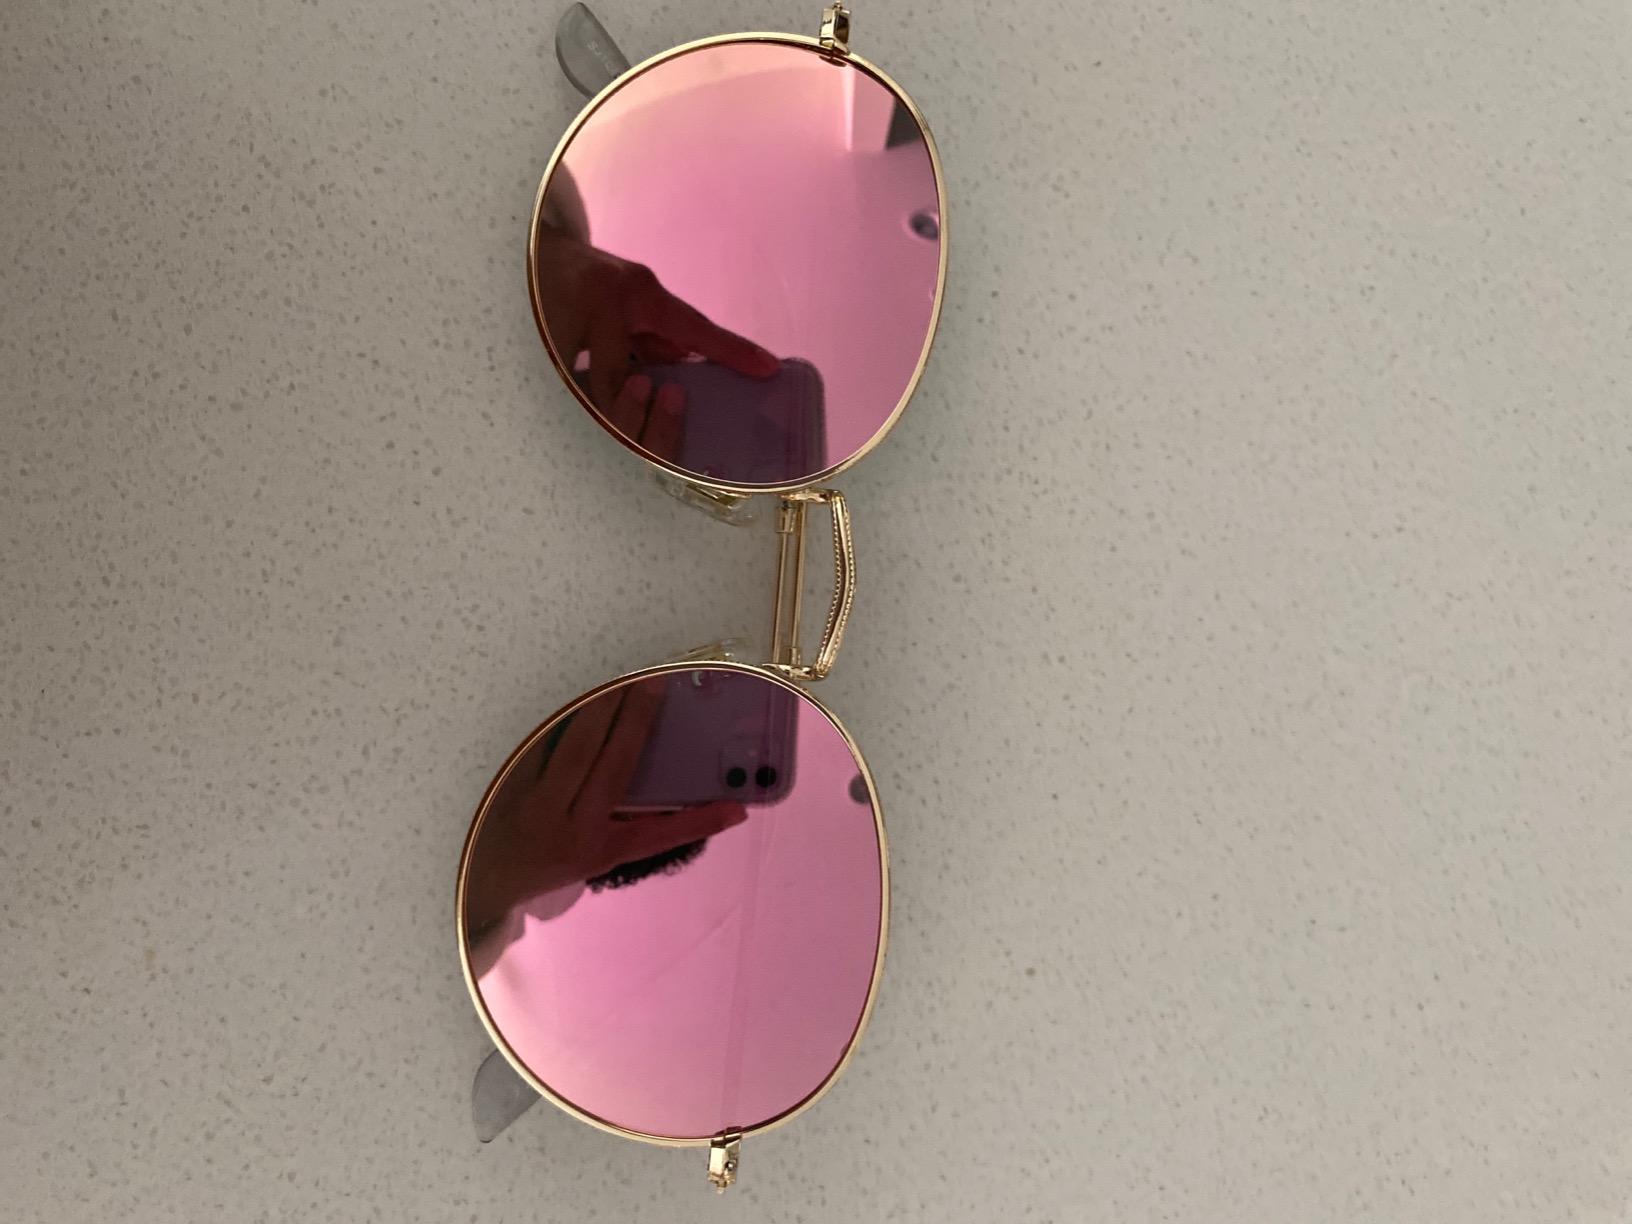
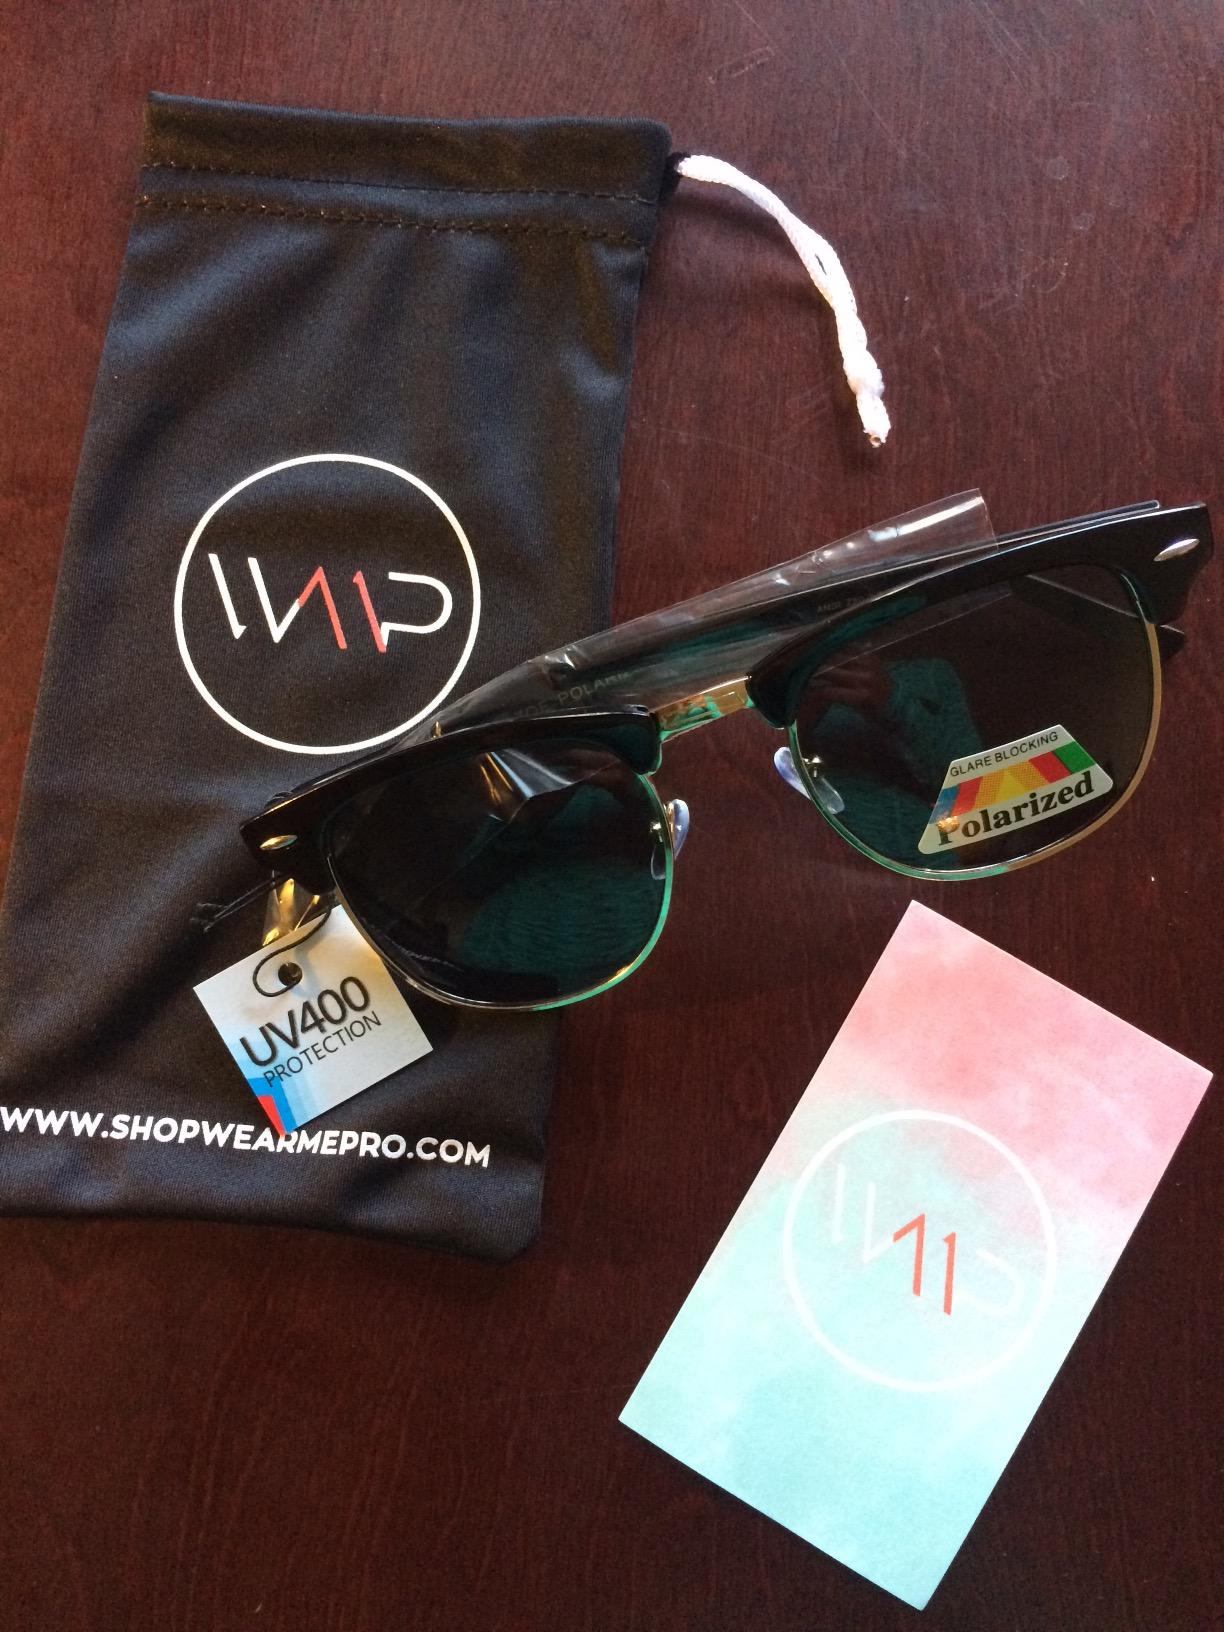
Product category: accessories_sunglasses
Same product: no